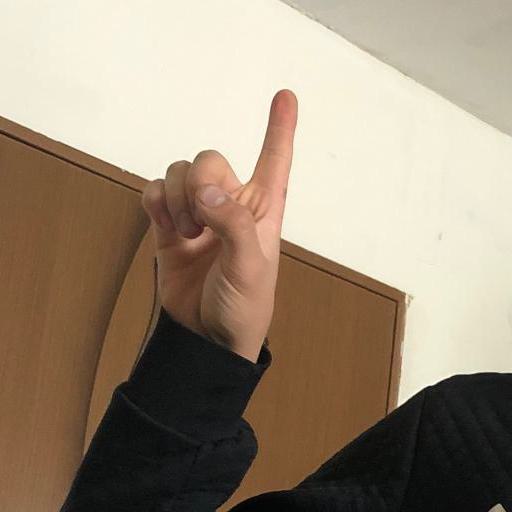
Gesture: one